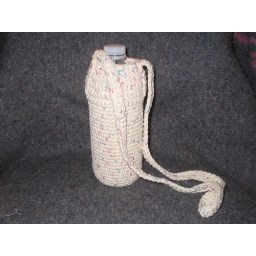
Water bottle holder from the book Mr. Funky's Super Crochet Wonderful by Narumi Ogawa